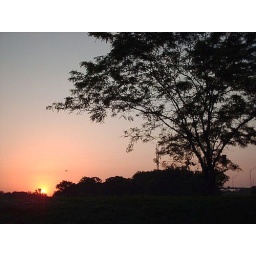
You can see a bird in silouette flying toward the tree and the birdfeeders